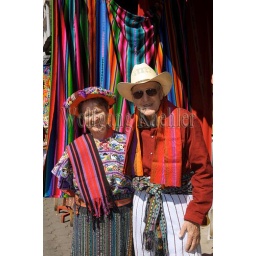
Guatemala, highlands, lake atitlan, santiago, tourists dressed in traditional mayan clothing